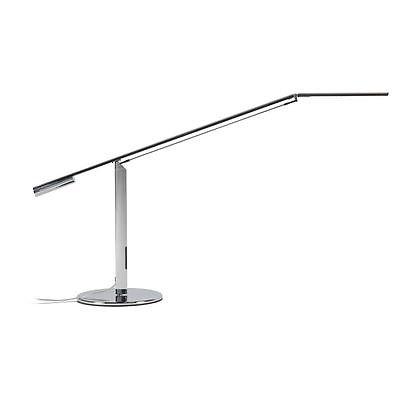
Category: lamp